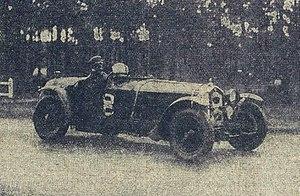
Luigi Chinetti, deuxième des 24 Heures du Mans 1933.